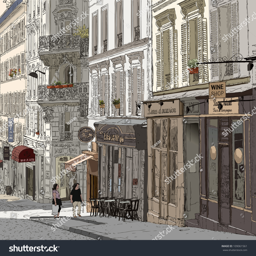
vector illustration of a street